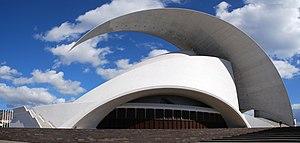
L'Auditorium de Ténérife, à Santa Cruz de Ténérife (Espagne). Polski: Nowoczesny budynek Auditorio de Tenerife w Santa Cruz de Tenerife w Hiszpanii.